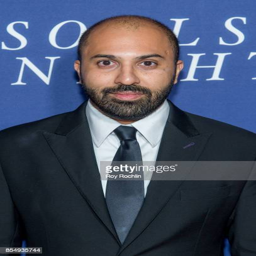
scriptwriter attends production company hosts the premiere